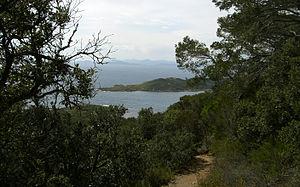
L'île de Port-Cros est une des trois îles d'Hyères, archipel côtier de la mer Méditerranée, dans le département du Var et la région Provence-Alpes-Côte d'Azur. Elle se situe à 1,1 km à l'ouest de l'île du Levant et à 8,3 km au sud du cap Bénat, une pointe rocheuse du littoral de Bormes-les-Mimosas. L'île fait partie de la commune d'Hyères. Longue de 4,2 km sur 2,4 km dans sa plus grande largeur, son point le plus élevé est à 199 mètres d'altitude, point culminant de l'archipel. La présence de sources expliquent la richesse de sa végétation.